Carolina wren

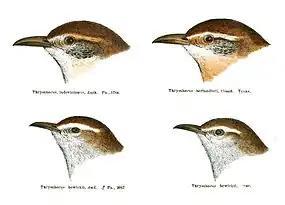
Sketches of "Thryothorus ludovicianus", "T.l. lomitensis", and "Thryomanes bewickii" (Bewick's wren) and one of its subspecies

Survival rates differ by region. A male captured in Arkansas lived to be at least 73 months old, and in Alabama, the oldest female and male captured were six and ten years old, respectively. In a survival probability mark-and-recapture study conducted within the Southeastern United States from 1992 to 2003, roughly 90 percent of the banded wrens died within 10 years.